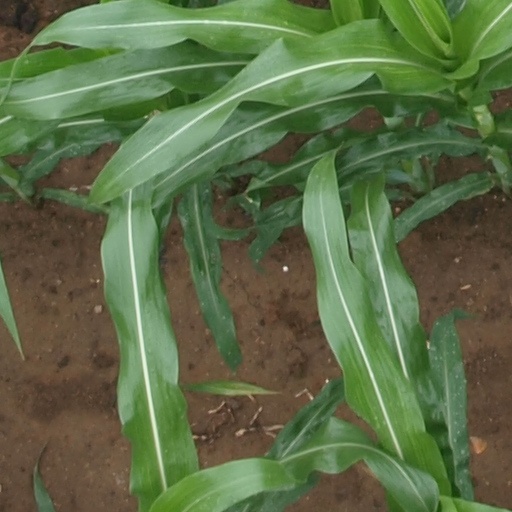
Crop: maize; corn